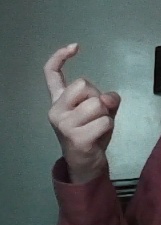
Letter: ra